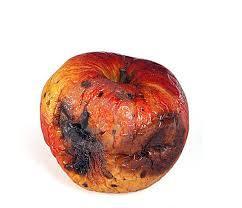
Label: apples